Donald Harvey

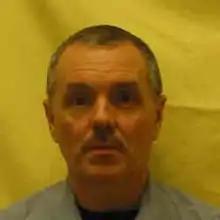
Mug shot

Donald Harvey (April 15, 1952 – March 30, 2017) was an American serial killer who claimed to have murdered 87 people, though he has 37 confirmed victims. He was able to do this during his time as a hospital orderly. His spree took place between 1970 and 1987.